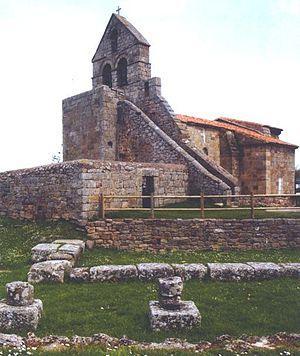
Campoo de Enmedio est une commune espagnole située dans la communauté autonome de Cantabrie. Sa capitale est Matamorosa.